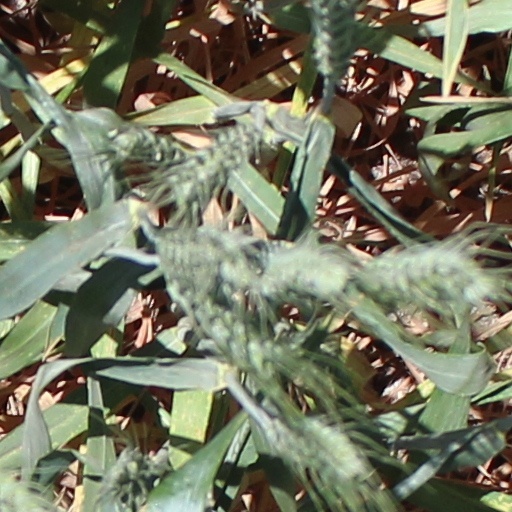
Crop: wheat